T-26

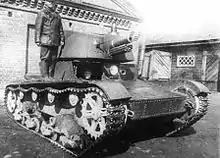
T-26 mod. 1931 with the A-43 welded turret developed by N. Dyrenkov. The ball mount for the DT tank machine gun is visible. Leningrad, 1933.

It was found that the A-43 turret was very tight for two crewmembers; it had insufficient observation field; there was no turret ventilation, which made continuous gunfire difficult; and it was hard to rotate the turret manually. At the beginning of 1933, a new 76 mm KT tank gun mod. 1927/32 with reduced (from 900 mm to 500 mm) recoil length was installed into the A-43 turret. The turret was still a very tight place for crew members. The ammunition stowage for 54 rounds was unsuccessful, and the military refused the A-43 turret.